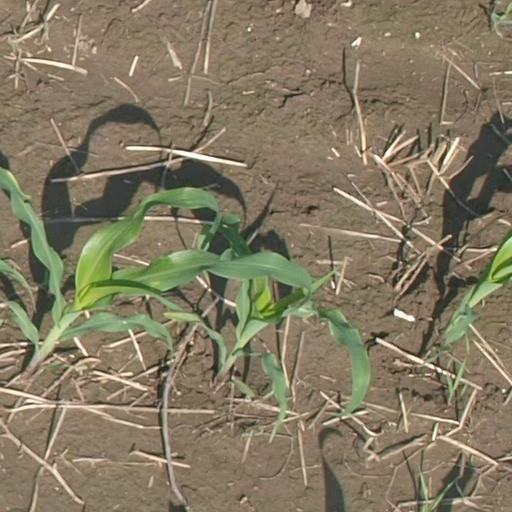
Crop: maize; corn